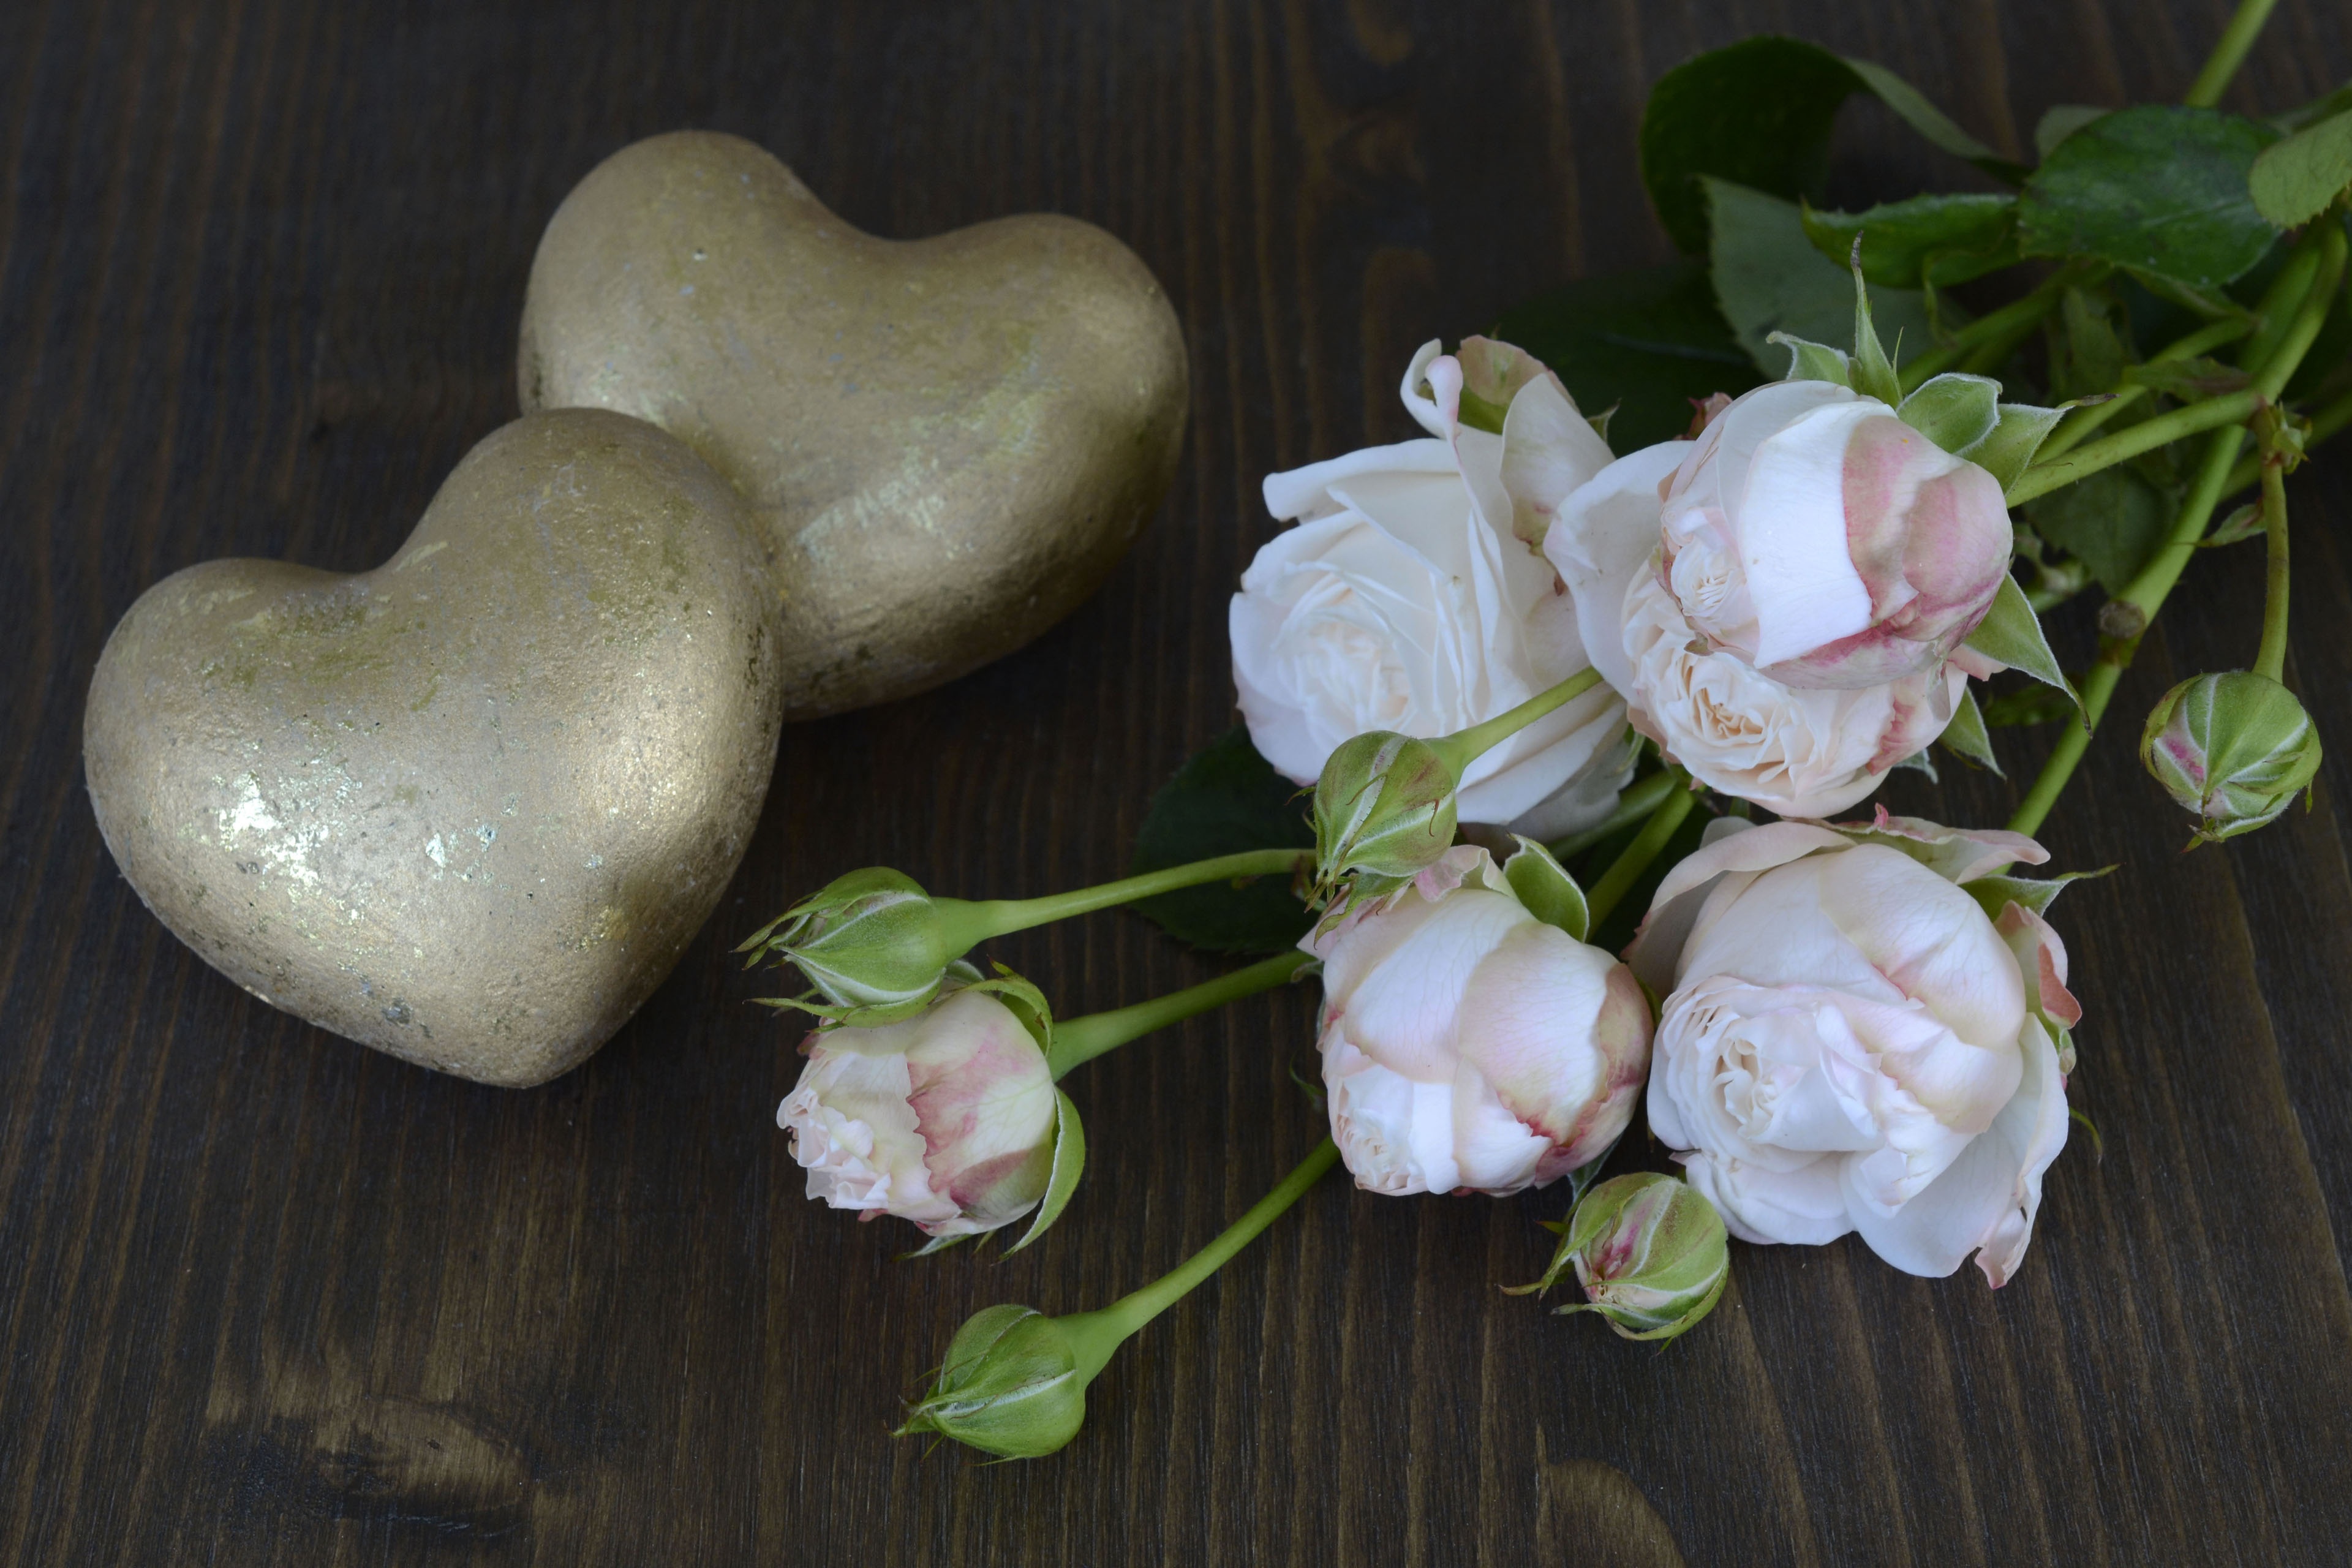
blossom, plant, flower, petal, bloom, love, heart, rose, golden, romance, romantic, wedding, still life, wedding day, roses, cool image, beautiful, painted, salmon, cool photo, greeting card, floristry, fragrance, rose bloom, garden roses, rose family, mother's day, flower bouquet, cut flowers, floral design, still life photography, rose order, flower arranging, stone hearts